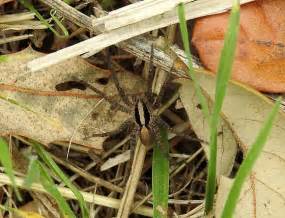
Label: spider